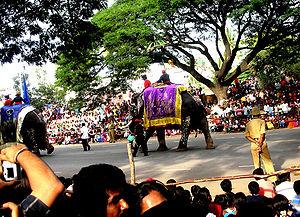
Mysuru Dasara est le Nadahabba de l'État du Karnataka en Inde. La fête dure 10 jours et commence par Navaratri, le dernier jour étant Vijayadashami. Les festivités débutent le dixième jour du mois du calendrier hindou d’Ashvins, qui tombe généralement les mois de septembre et d'octobre du calendrier grégorien.